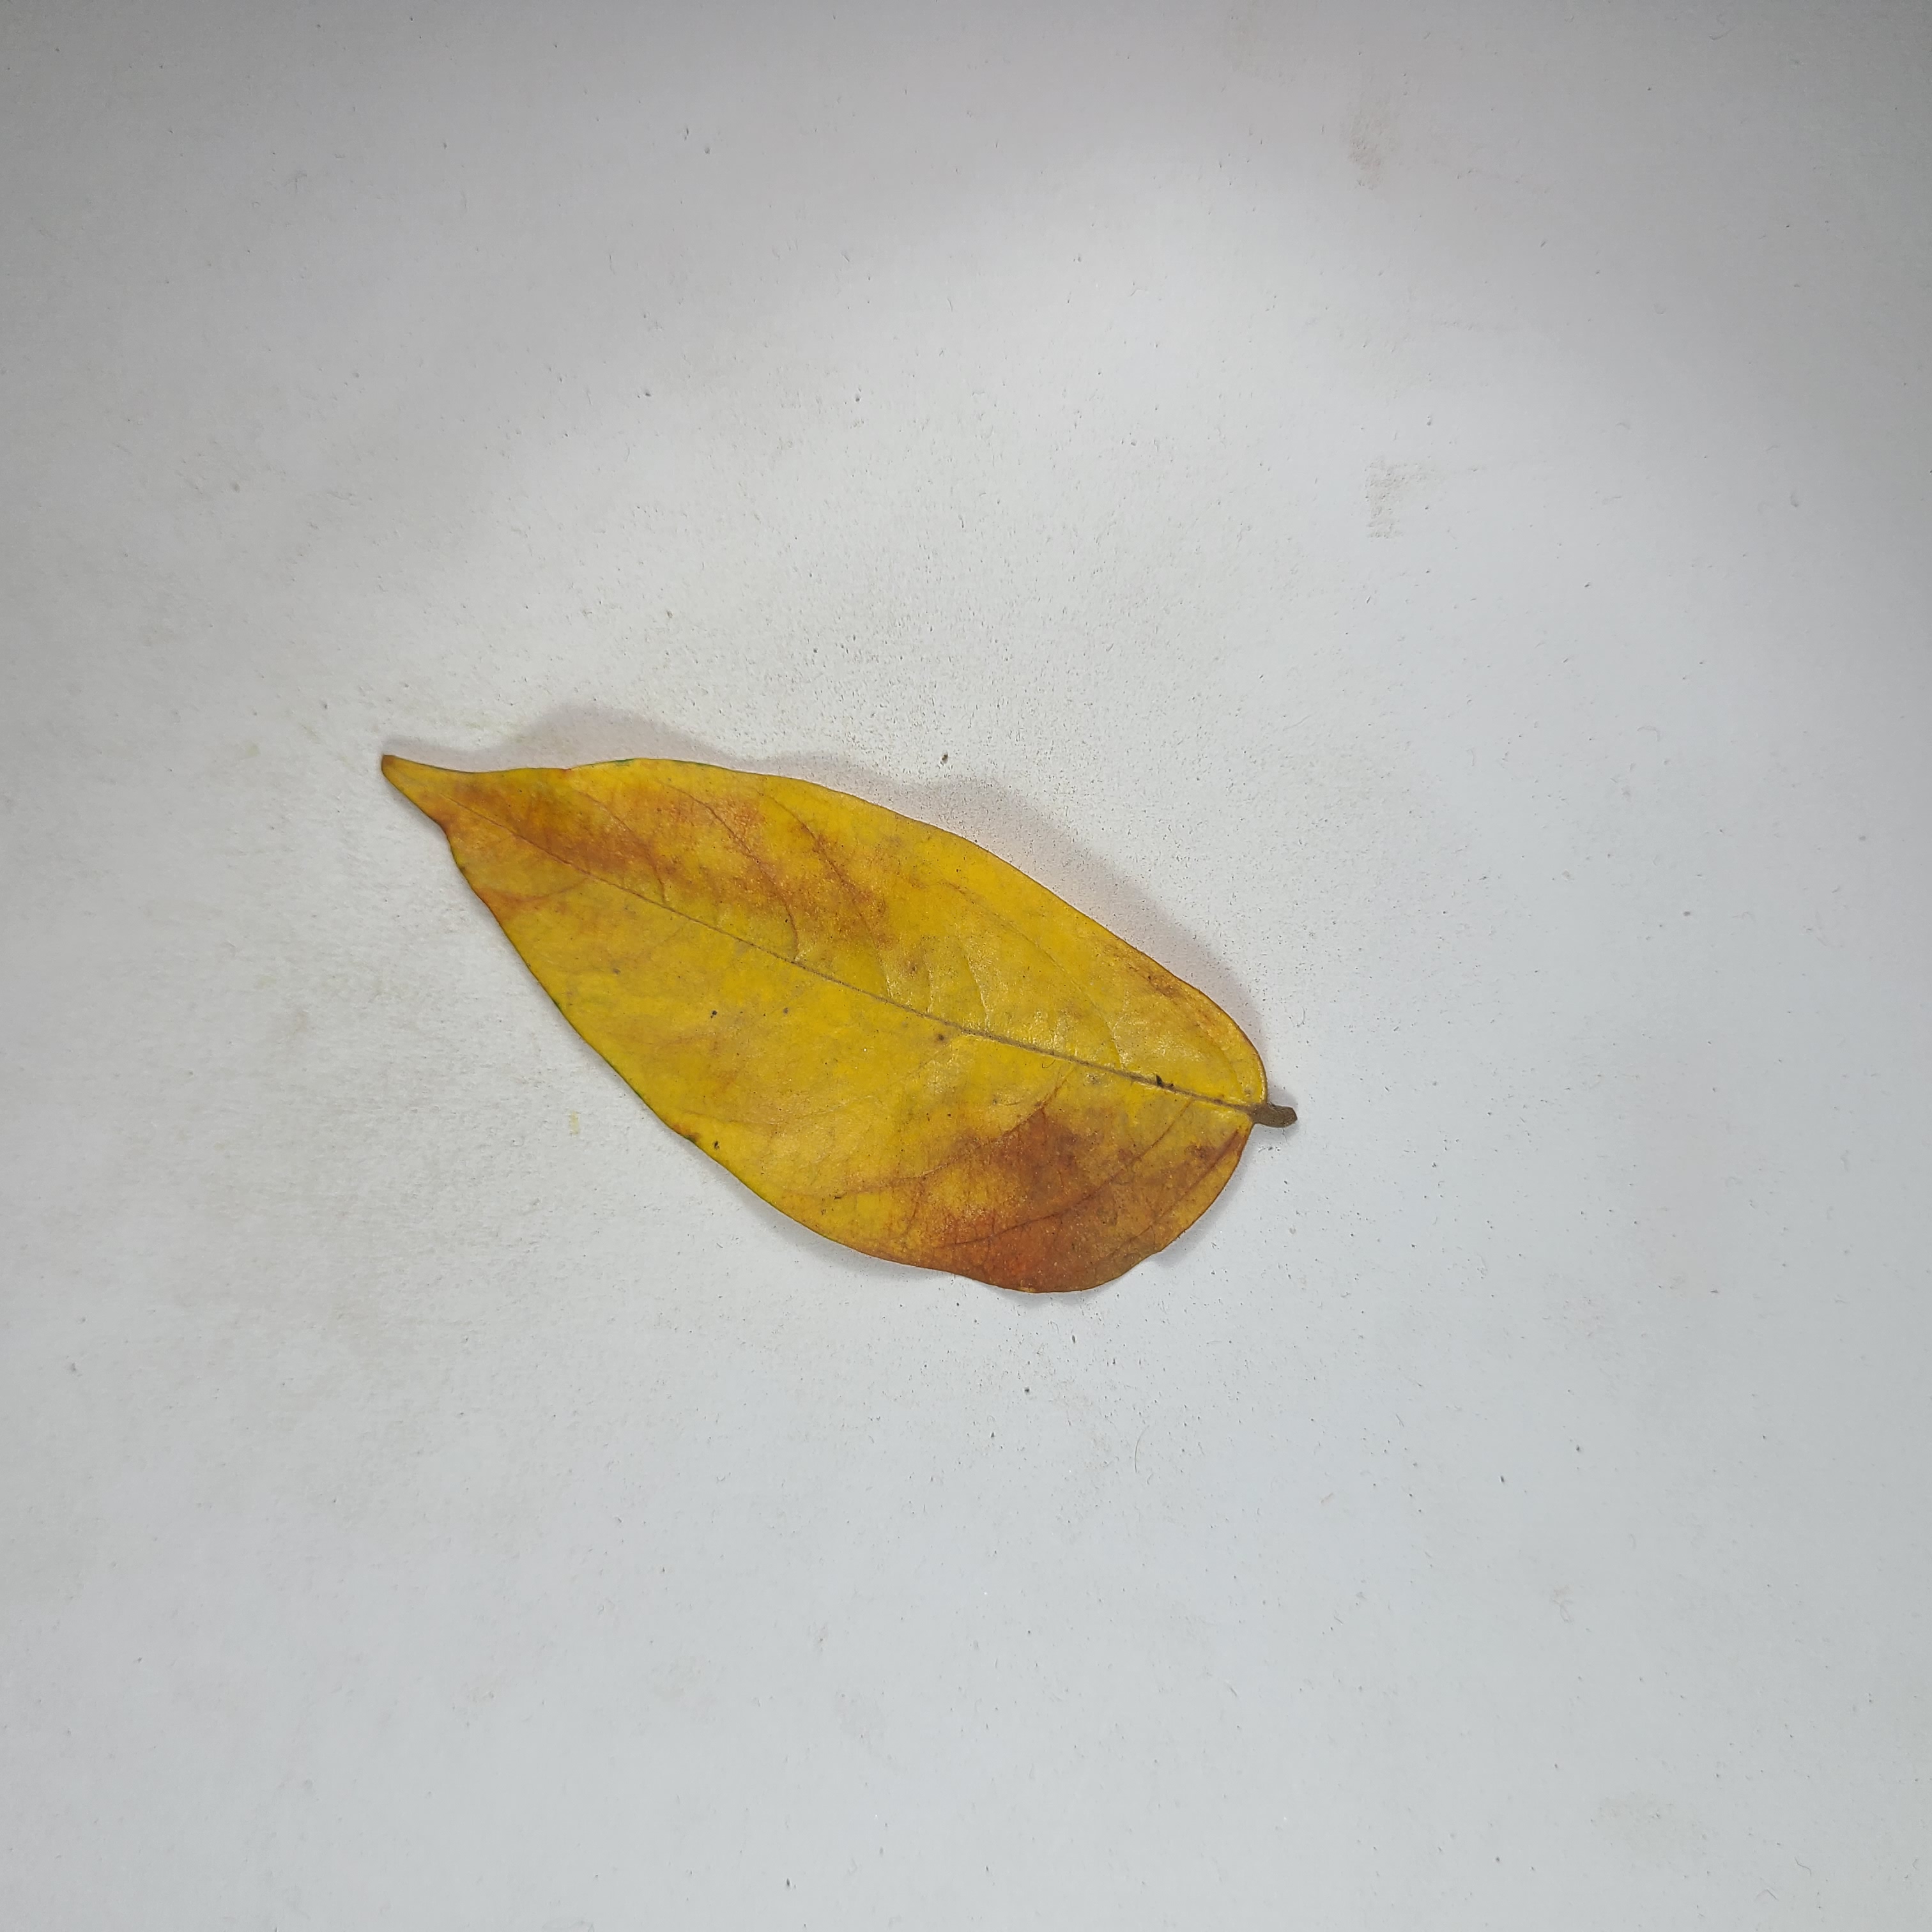
Label: Yellow Leaves